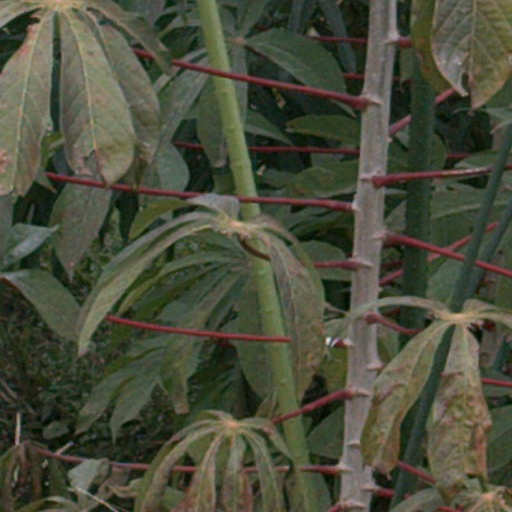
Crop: cassava